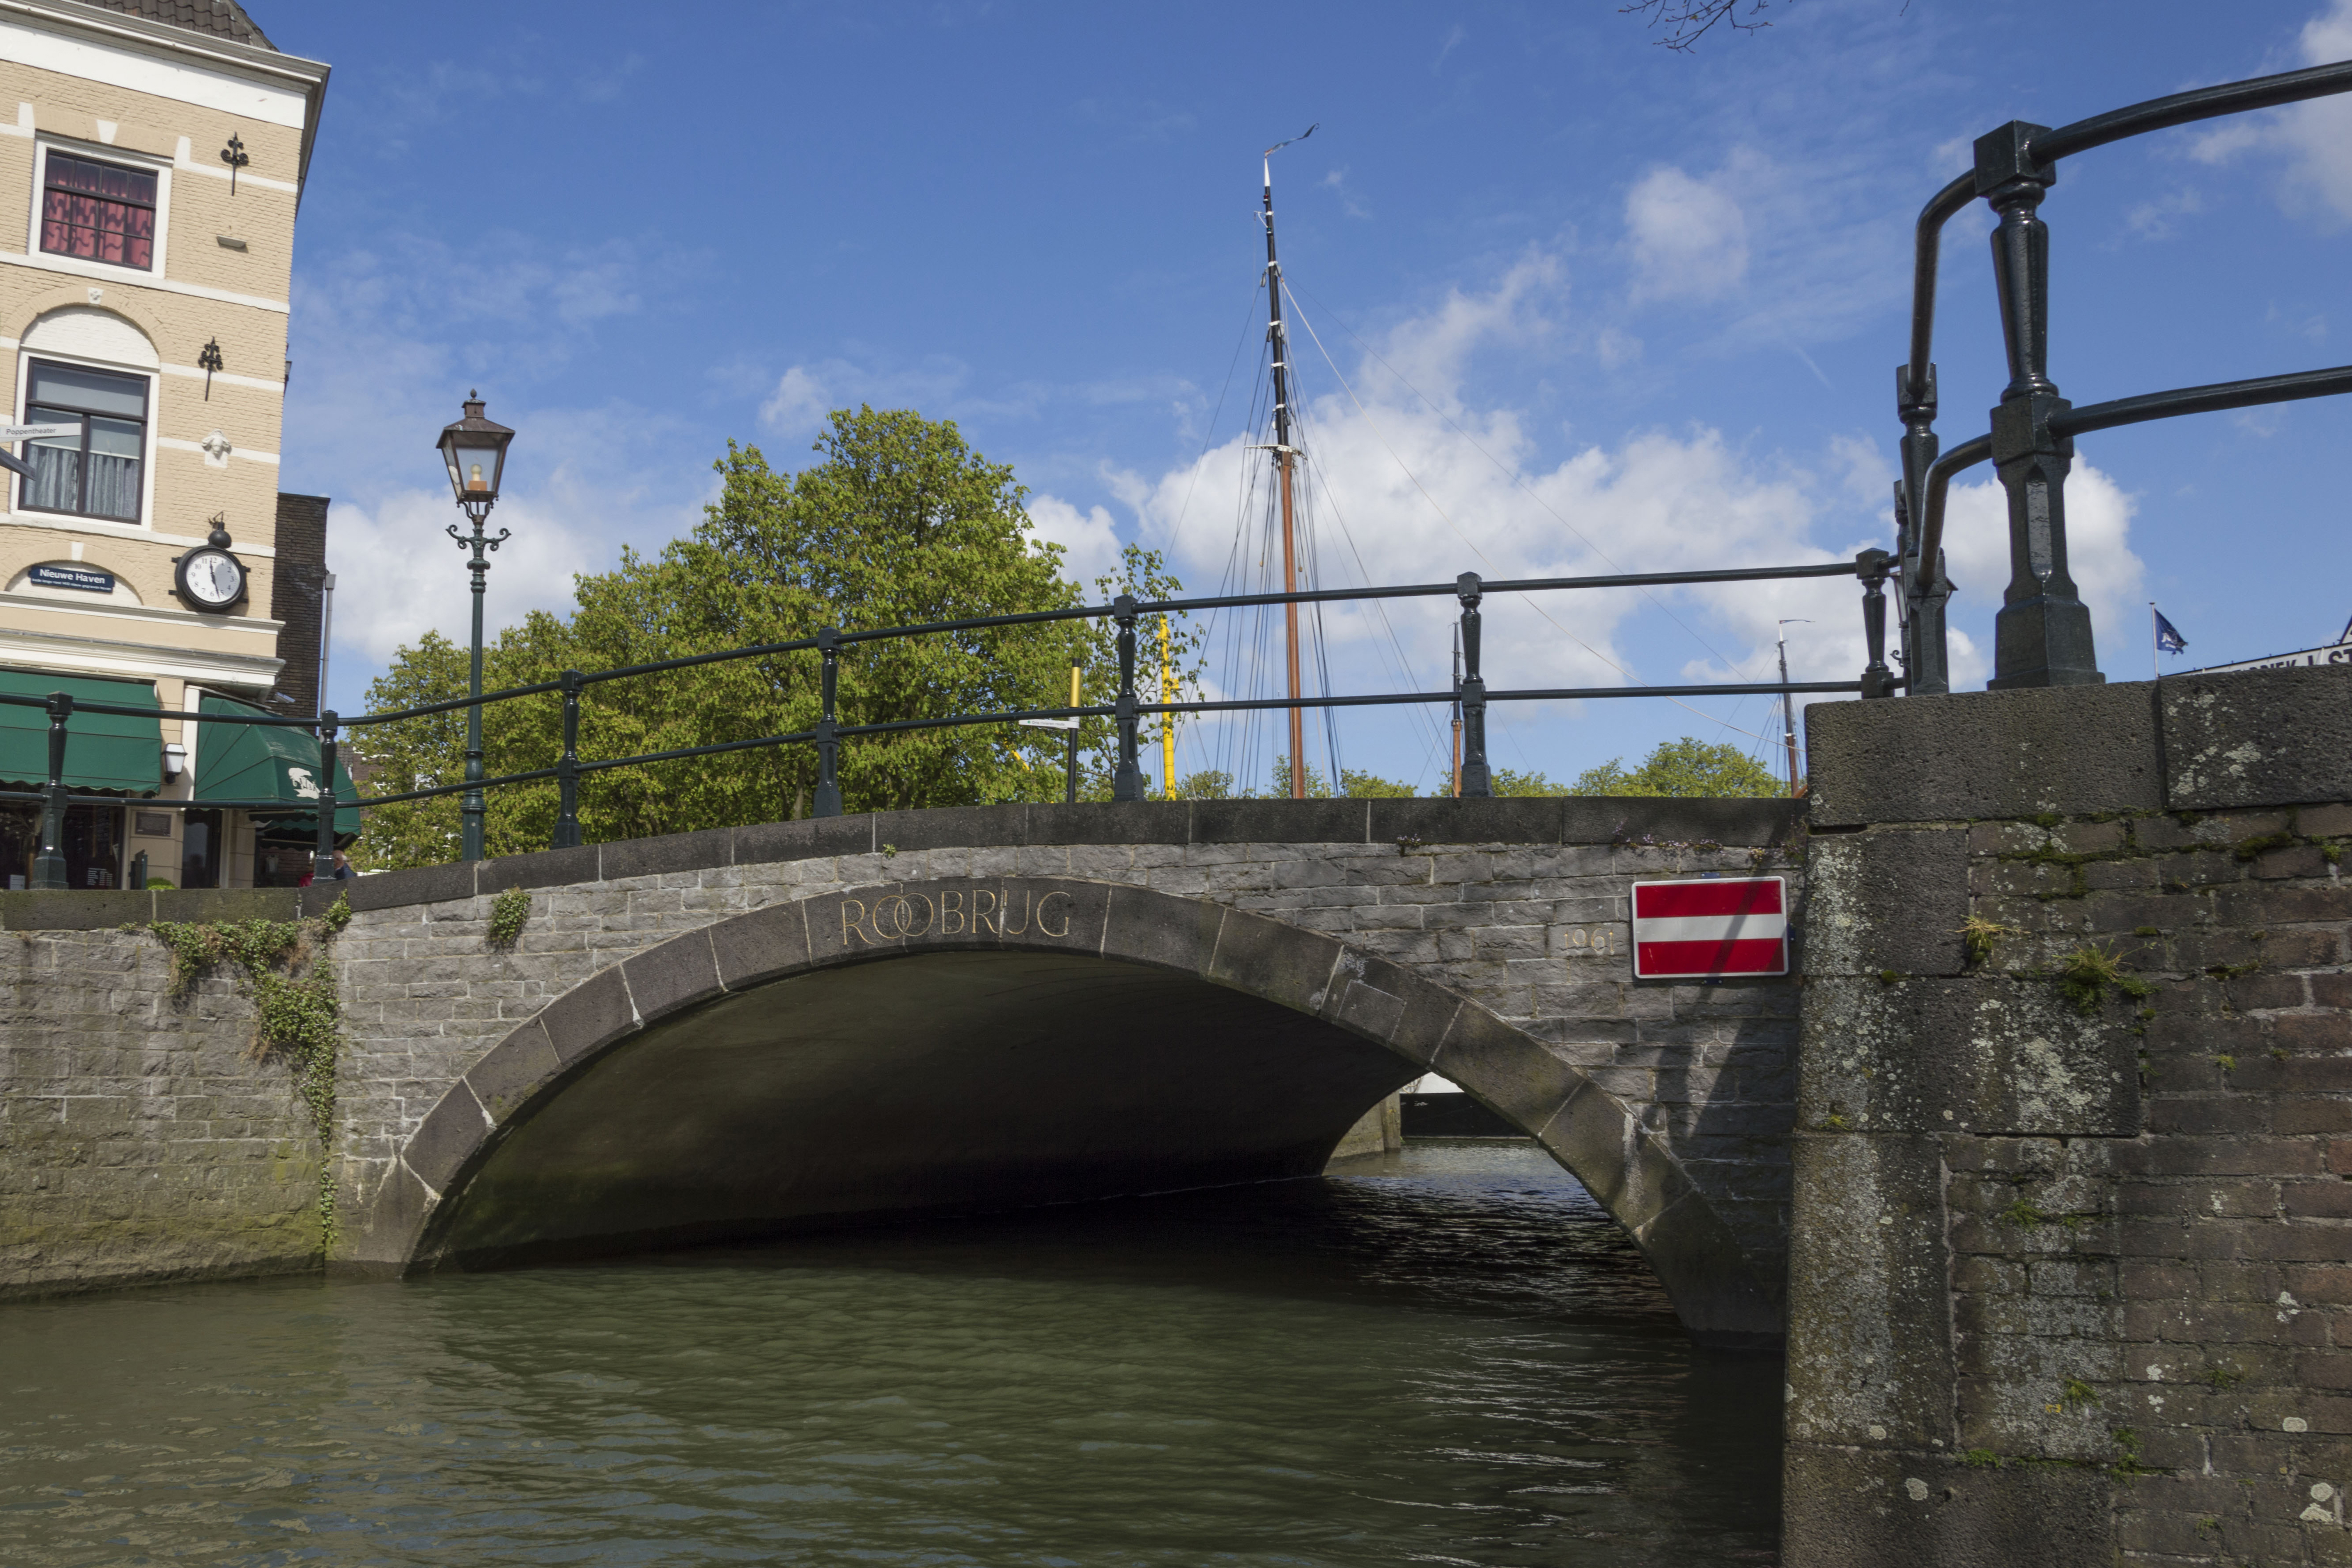
water, outdoor, architecture, bridge, photography, van, building, urban, river, canal, photo, nikon, historic, waterway, holland, nederland, netherlands, dutch, outdoorphotography, picture, photograph, fotos, foto, fotografie, channel, urbanphotography, geheugen, paulvandevelde, pdvandevelde, padagudaloma, landschapsfotografie, dordrecht, stadsfotografie, nederlandinfotos, historisch, stadswandeling, architectuur, pvdvfotografie, pdvandeveldedordrecht, diep, rondjedordt, dedordtevaer, dutchphotography, nederlandsefotografie, dutchphotogaraphy, totallydutch, fotografienederland, hollandsefotografie, fotografieholland, wolwevershaven, dordtmonumenteel, fotosdordrecht, fotosvandordrecht, erfgoedcentrumdiep, openmonumentendag, fotovandeweek, kuipershaven, dordrechtmonumenteel, nieuwehaven, roobrug, arch bridge